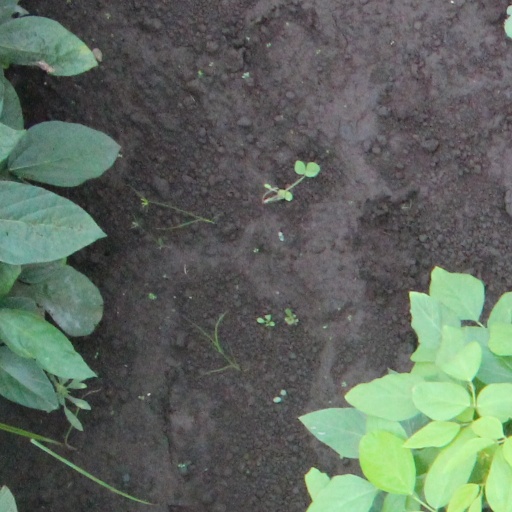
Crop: soybean